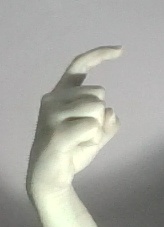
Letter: ra